Baron Zouche

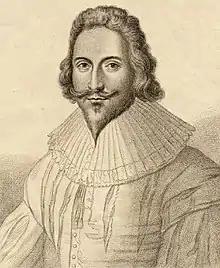
Edward la Zouche, 11th Baron Zouche

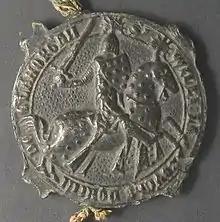
1329 seal of William la Zouche, 1st Baron Zouche of Mortimer (d. 1337), "jure uxoris" Lord of Glamorgan, husband of Eleanor de Clare (1292–1337), daughter and eventual heiress of Gilbert de Clare, 6th Earl of Hertford, 7th Earl of Gloucester, Lord of Glamorgan and feudal baron of Gloucester. Inscribed: "S(igillum) Will(elm)i La Zouche Domini De Glamorgan" ("Seal of William la Zouche, Lord of Glamorgan"). His shield and the caparison of his horse show the Zouche arms "gules bezantée".

Baron Zouche is a title which has been created three times, all in the Peerage of England.